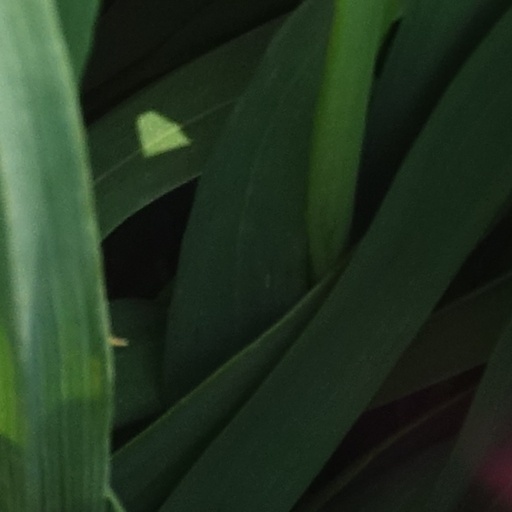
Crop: wheat